Allan Moffat

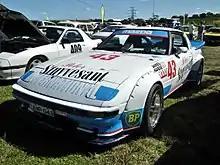
Replica of the 1982 Mazda RX7 Group C race car driven by Moffat and Yoshimi Katayama in the 1982 James Hardie 1000

In 1973, both the ATCC and the Bathurst endurance race were open for the first time only to the newly introduced CAMS Group C Touring Cars. These mildly modified cars replaced both the existing highly modified Group C Improved Production Touring Cars (which had contested the ATCC since 1965) and the virtually standard Group E Series Production Touring Cars (which had previously contested the Bathurst event). Ford, smarting from the Phase IV controversy the year before, withdrew their factory teams from the competition at the end of 1973. This left Moffat and other Ford drivers to form their own privateer teams, despite the Factory team and Moffat being victorious in both the 1973 ATCC - his first-ever - and the 1973 Hardie-Ferodo 1000 (with co-driver Ian Geoghegan). Moffat, Geoghegan, and Ford have the distinction of being the first winners of the Bathurst race following its conversion from a 500-mile event to 1000 km. The night before Round 6 of the ATCC at the Adelaide International Raceway, Moffat's GTHO Falcon Phase III was stolen from Stillwell Ford in the northern Adelaide suburb of Medindie. Rather than see Moffat out of the race (he was the series points leader at the time), Murray Carter loaned Moffat his GTHO Falcon for the race. Peter Brock won the race in his XU-1 Torana while Moffat kept his points lead by finishing second despite having to start at the rear of the grid. Moffat's stolen Falcon was later found abandoned in the Adelaide Hills, where the thieves who had taken it for a "joy ride" dumped it after running out of fuel.